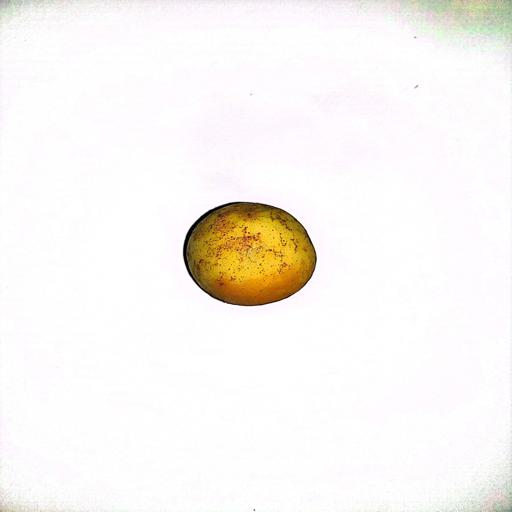
Label: healthy